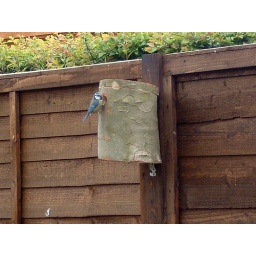
blue tit in the box my husband put up this year (feb. 06 )